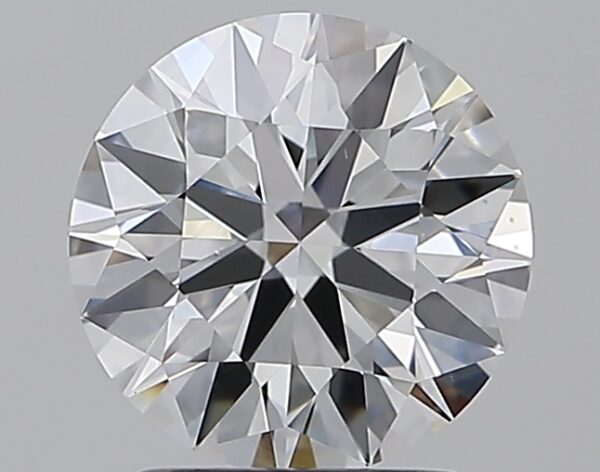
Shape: round
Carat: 1.7
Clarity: VS1
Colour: F
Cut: EX
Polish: EX
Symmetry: EX
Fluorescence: F
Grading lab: GIA
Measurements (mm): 7.74 x 7.77 x 4.68